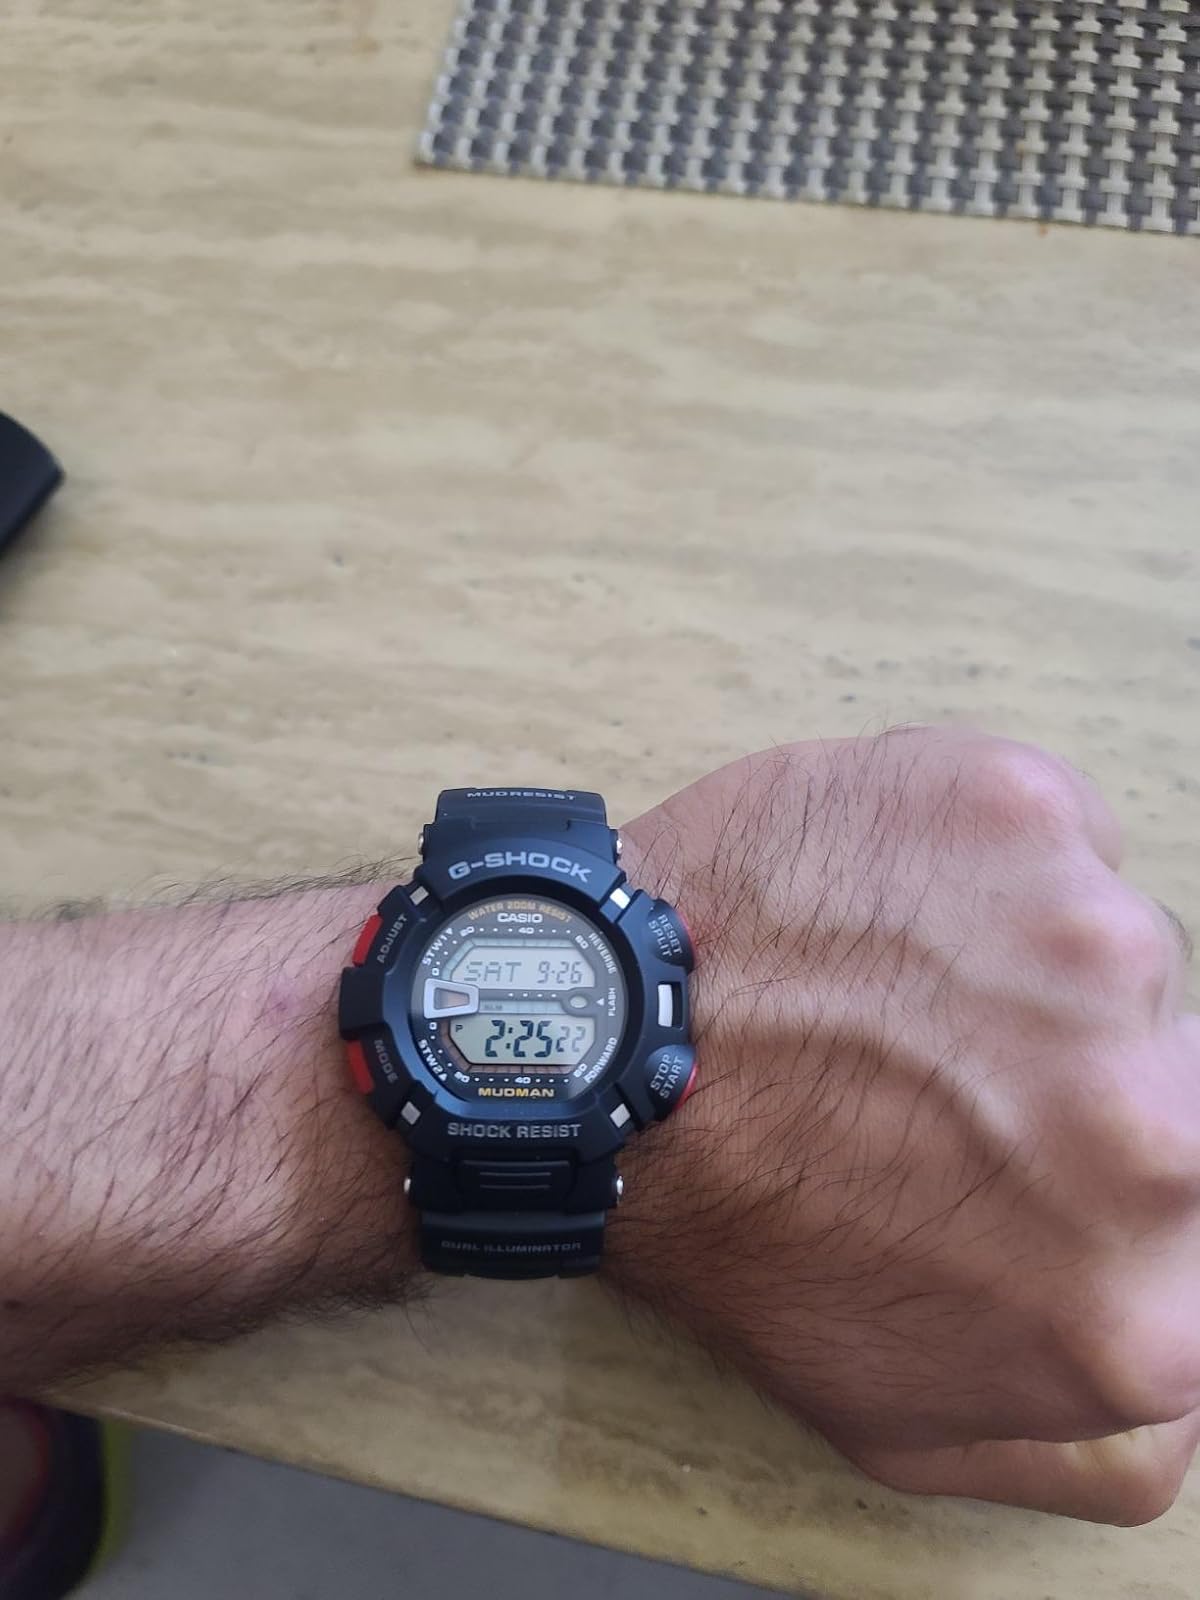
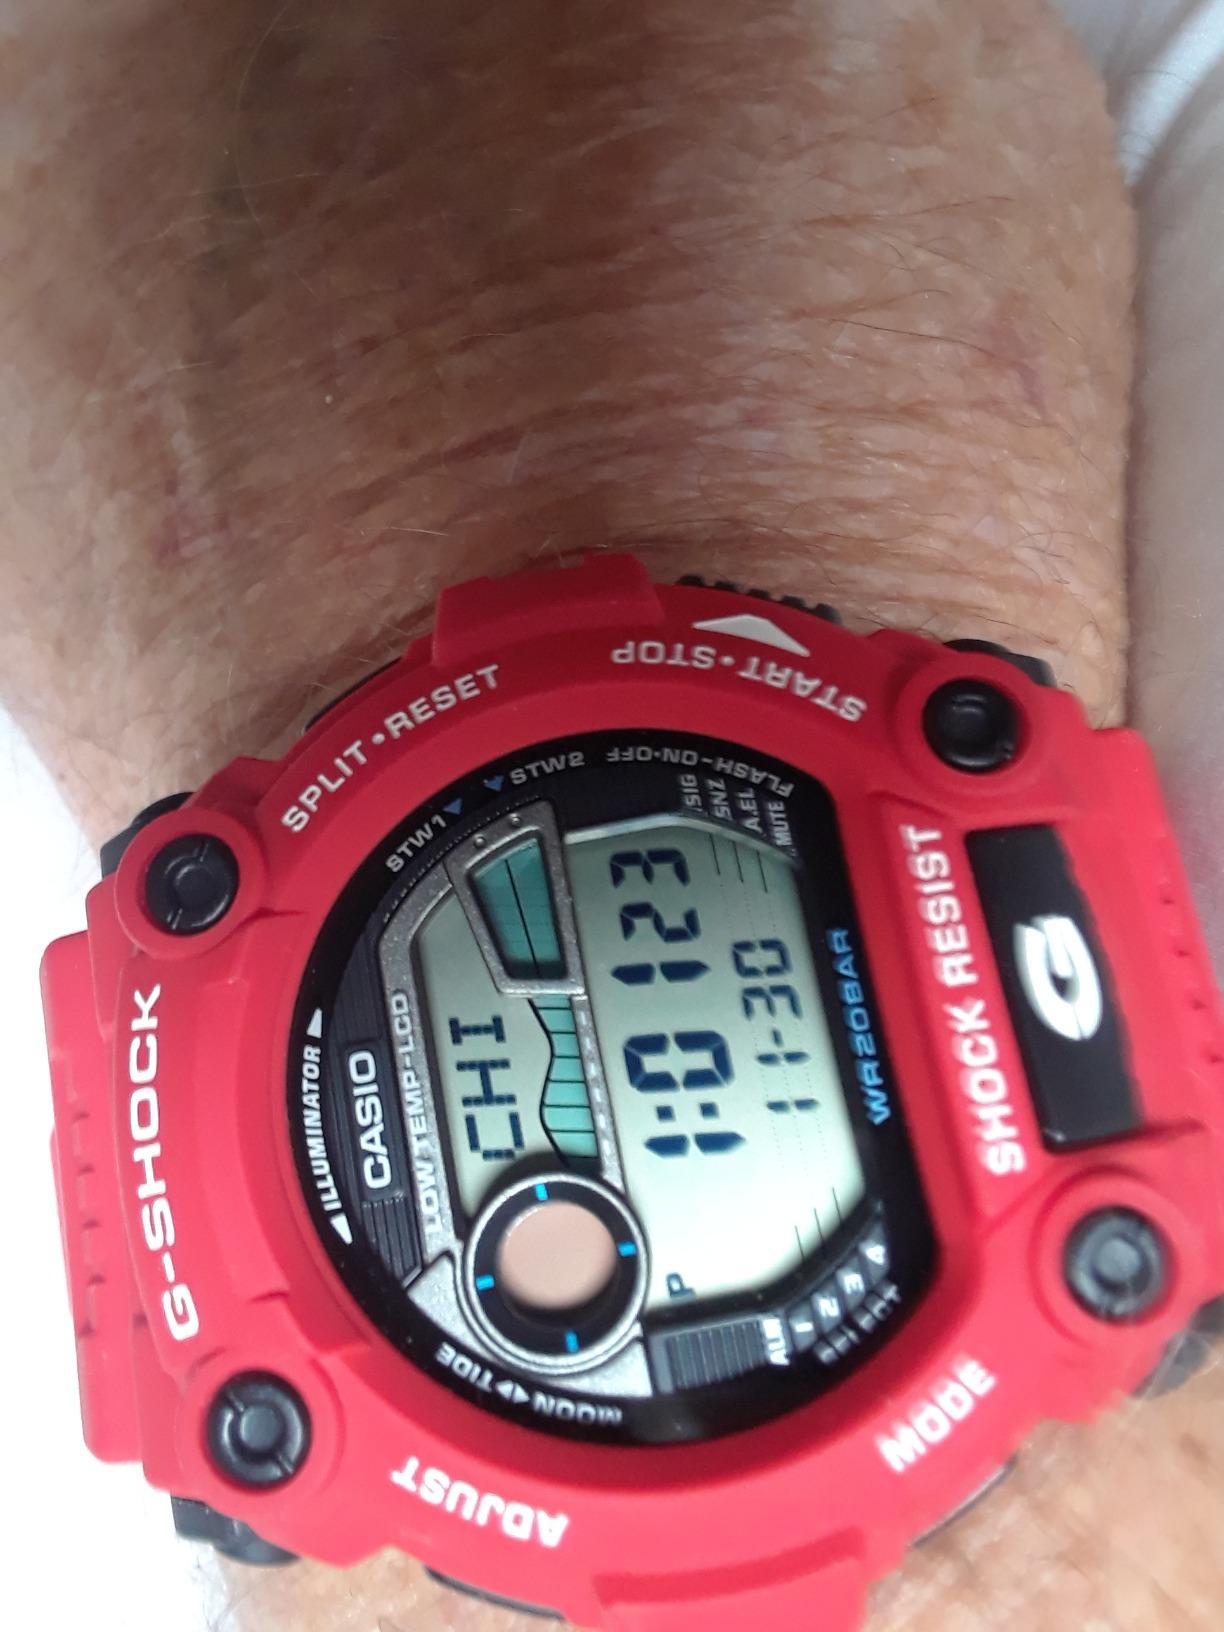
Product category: accessories_watch
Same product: no